Armenian cuisine

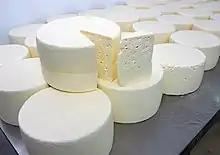
Armenian "lori" cheese

Typical dairy items in Armenian cuisine include matzoon, strained yogurt, butter, cream, and cheese.